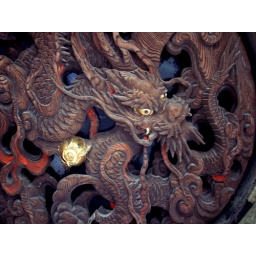
A dragon carved in wood from a paper lamp at Asakusa Temple